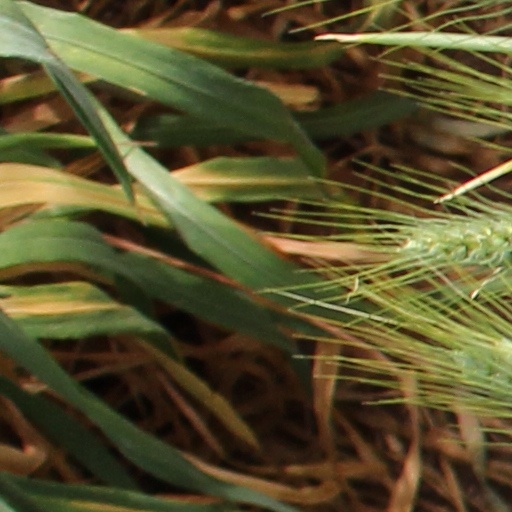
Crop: wheat